Sveti Duh, Dravograd

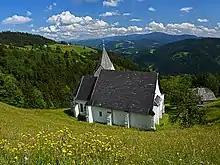
Holy Spirit Church

The local church, from which the settlement gets its name, is dedicated to the Holy Spirit. It was first mentioned in written documents dating to 1616. It is an early 16th-century building with an early 17th-century painted wooden ceiling that belongs to the Parish of Ojstrica.